Idrætscenter Vest

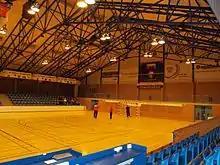
Idrætscenter Vest

Idrætscenter Vest is an indoor sports arena in Holstebro, Denmark primarily used for handball, but also for gymnastics, karate, soccer and archery. The arena can hold 2,300 spectators (app. 1000 seated) and was the former home to Danish Handball League side Team Tvis Holstebro, before they moved to Gråkjær Arena.